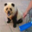
Label: dog